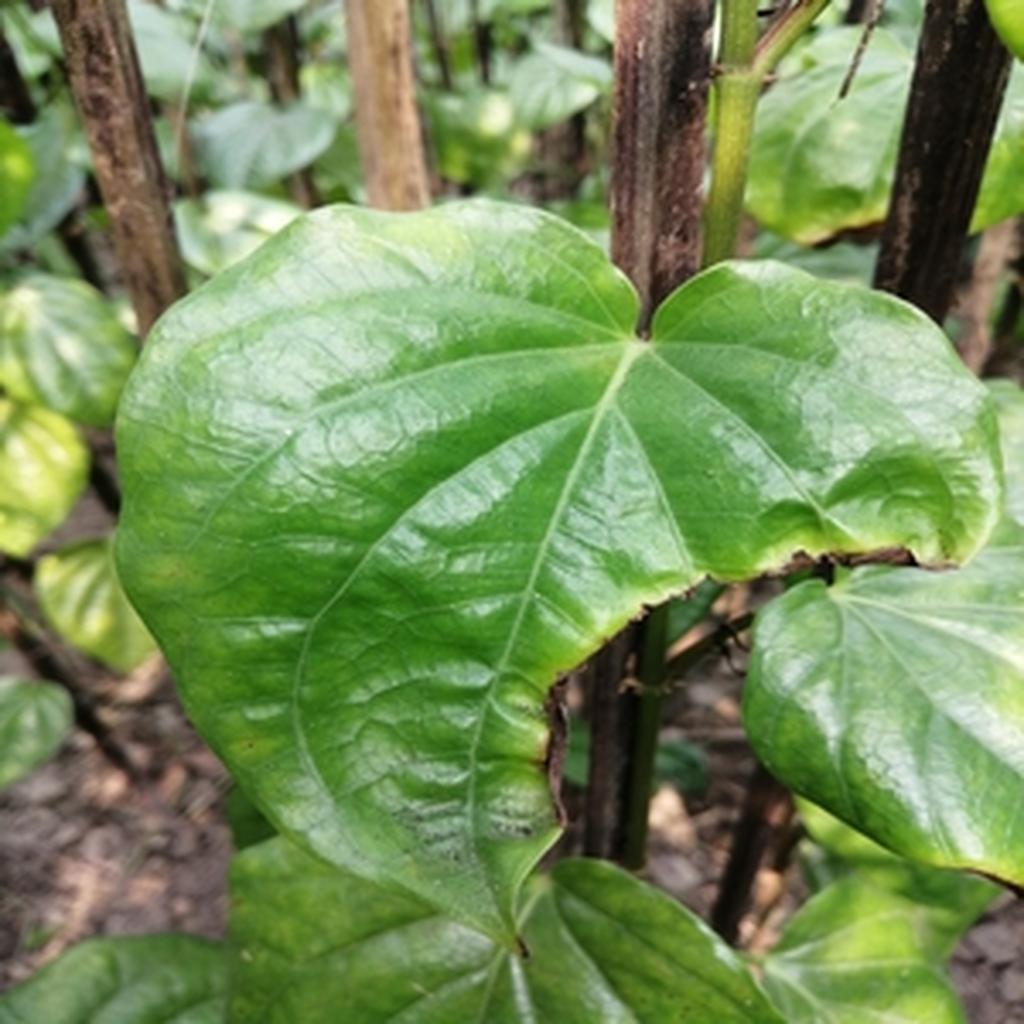
Label: Leaf_Rot